Melito di Porto Salvo railway station

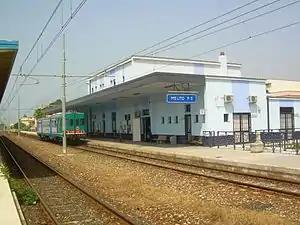

Melito di Porto Salvo railway station is the main railway station of the Italian city of Melito di Porto Salvo, Calabria and it is part of the Jonica railway.